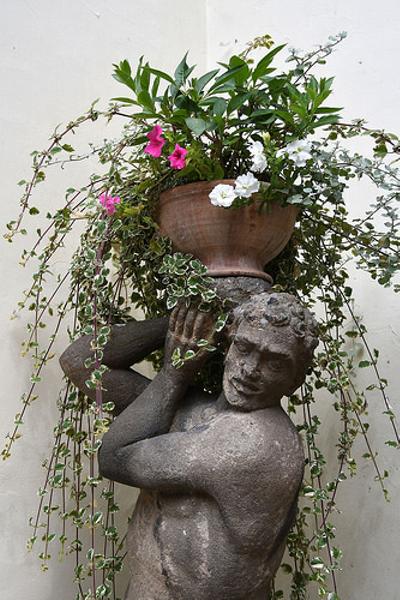
回答: 「草生えた(www)」の誕生秘話